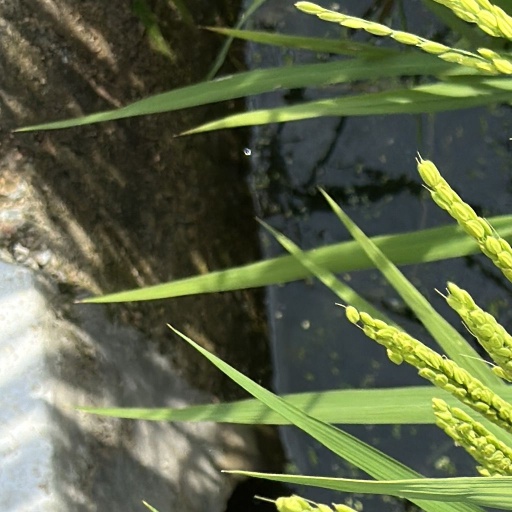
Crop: rice